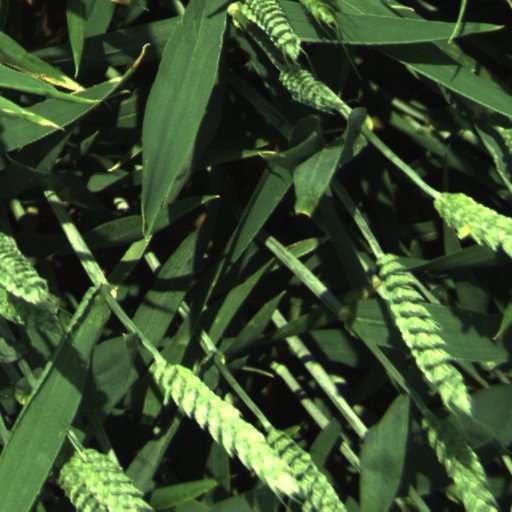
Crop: wheat